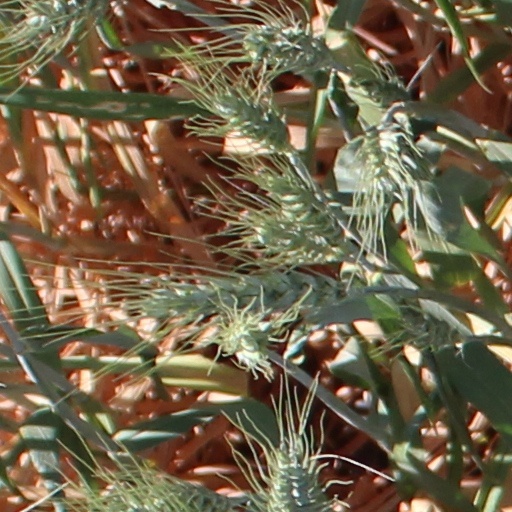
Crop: wheat